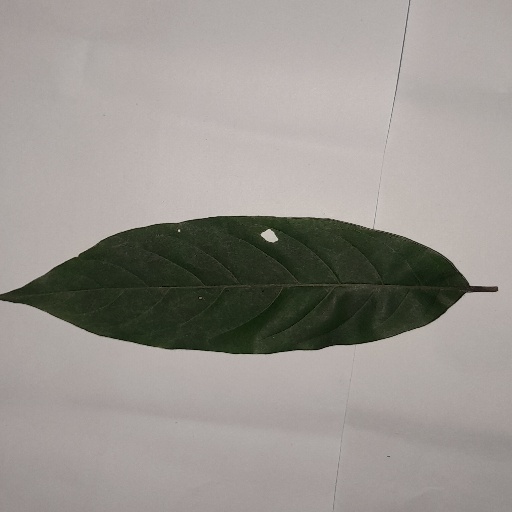
Species: HariTaki
Leaf condition: Shot Hole